Arthur D. Hirschfelder

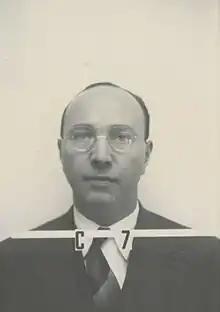
Joseph O. Hirschfelder, Arthur Hirchfelder's Son

Hirschfelder was born on September 29, 1879, in San Francisco, California, to Clara Honigsberg and physician Joseph Oakland Hirschfelder. His father, Joseph, emigrated from Germany to California, United States in 1843 where he attended University of California and graduated the first in his class. Later, he became a professor of medicine at Cooper Medical College, now known as the Stanford University School of Medicine, where he became the first professor to highlight the importance of accurate bedside records. Joseph played a significant role in Arthur's choice of career, greatly influencing his desire to become a physician. His father Joseph Hirschfelder passed away at the age of 65 on July 4, 1920, due to a sudden case of heart failure.